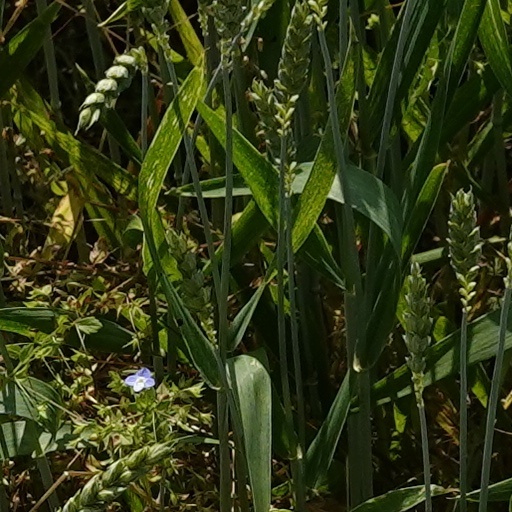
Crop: wheat